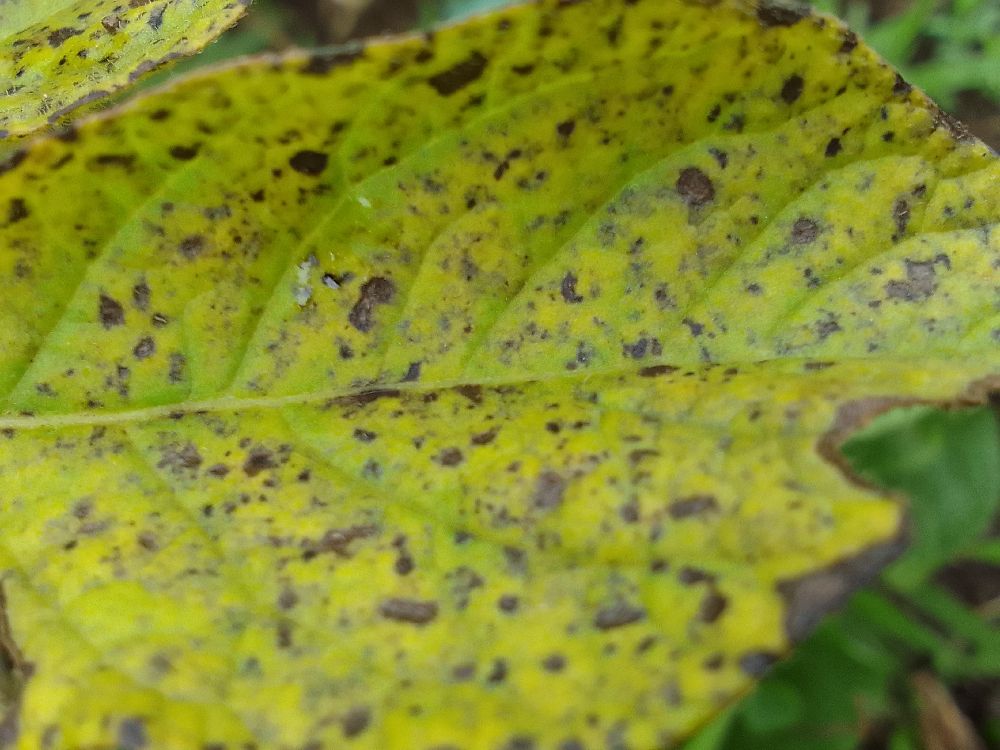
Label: Early blight